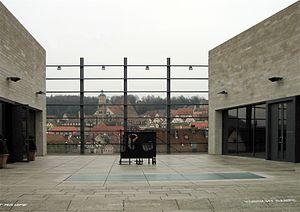
Schwäbisch Hall est une ville du land de Bade-Wurtemberg en Allemagne. Avec ses 38 183 habitants, elle est la préfecture et la plus grande ville de l'arrondissement de Schwäbisch Hall, qui fait partie de la région Heilbronn-Franconie. L'arrondissement actuel est issu du regroupement des anciens arrondissements Crailsheim, Gaildorf, Gerabronn et Schwäbisch Hall entré en vigueur depuis le 1ᵉʳ janvier 1973. Il est situé au sud de la plaine de Hohenlohe et à l'est ou nord-est des monts de Souabe et Franconie, petit massif du keuper dont une partie appartient à l'arrondissement de Schwäbisch Hall jusque la commune de Mainhardt. L'arrondissement de Schwäbisch Hall fait partie des régions à faible densité de population en Allemagne.